Sportbrüder Leipzig

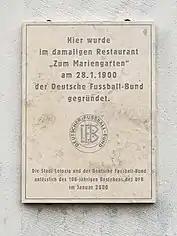

At a 1898 meeting at the restaurant "Zum Mariengarten" - the same location where the German Football Association would later be founded - "Sportbrüder Leipzig" merged with "VfB Leipzig" to form "VfB Sportbrüder 1893 Leipzig" which struggled through the next two seasons being able to earn only consecutive fourth-place finishes. After 2 November 1900, the combined side was known simply as "VfB Leipzig" and would go on to win the country's first football championship in 1903 in a decisive 7:2 victory over "DFC Prag"